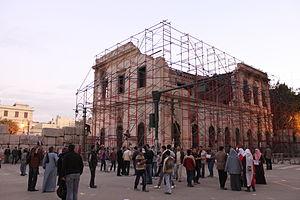
L’Institut d’Égypte est une académie savante formée par Napoléon Bonaparte lors de la Campagne d'Égypte. Il est actuellement dirigé par le Pr. Mahmoud al-Shernoby.